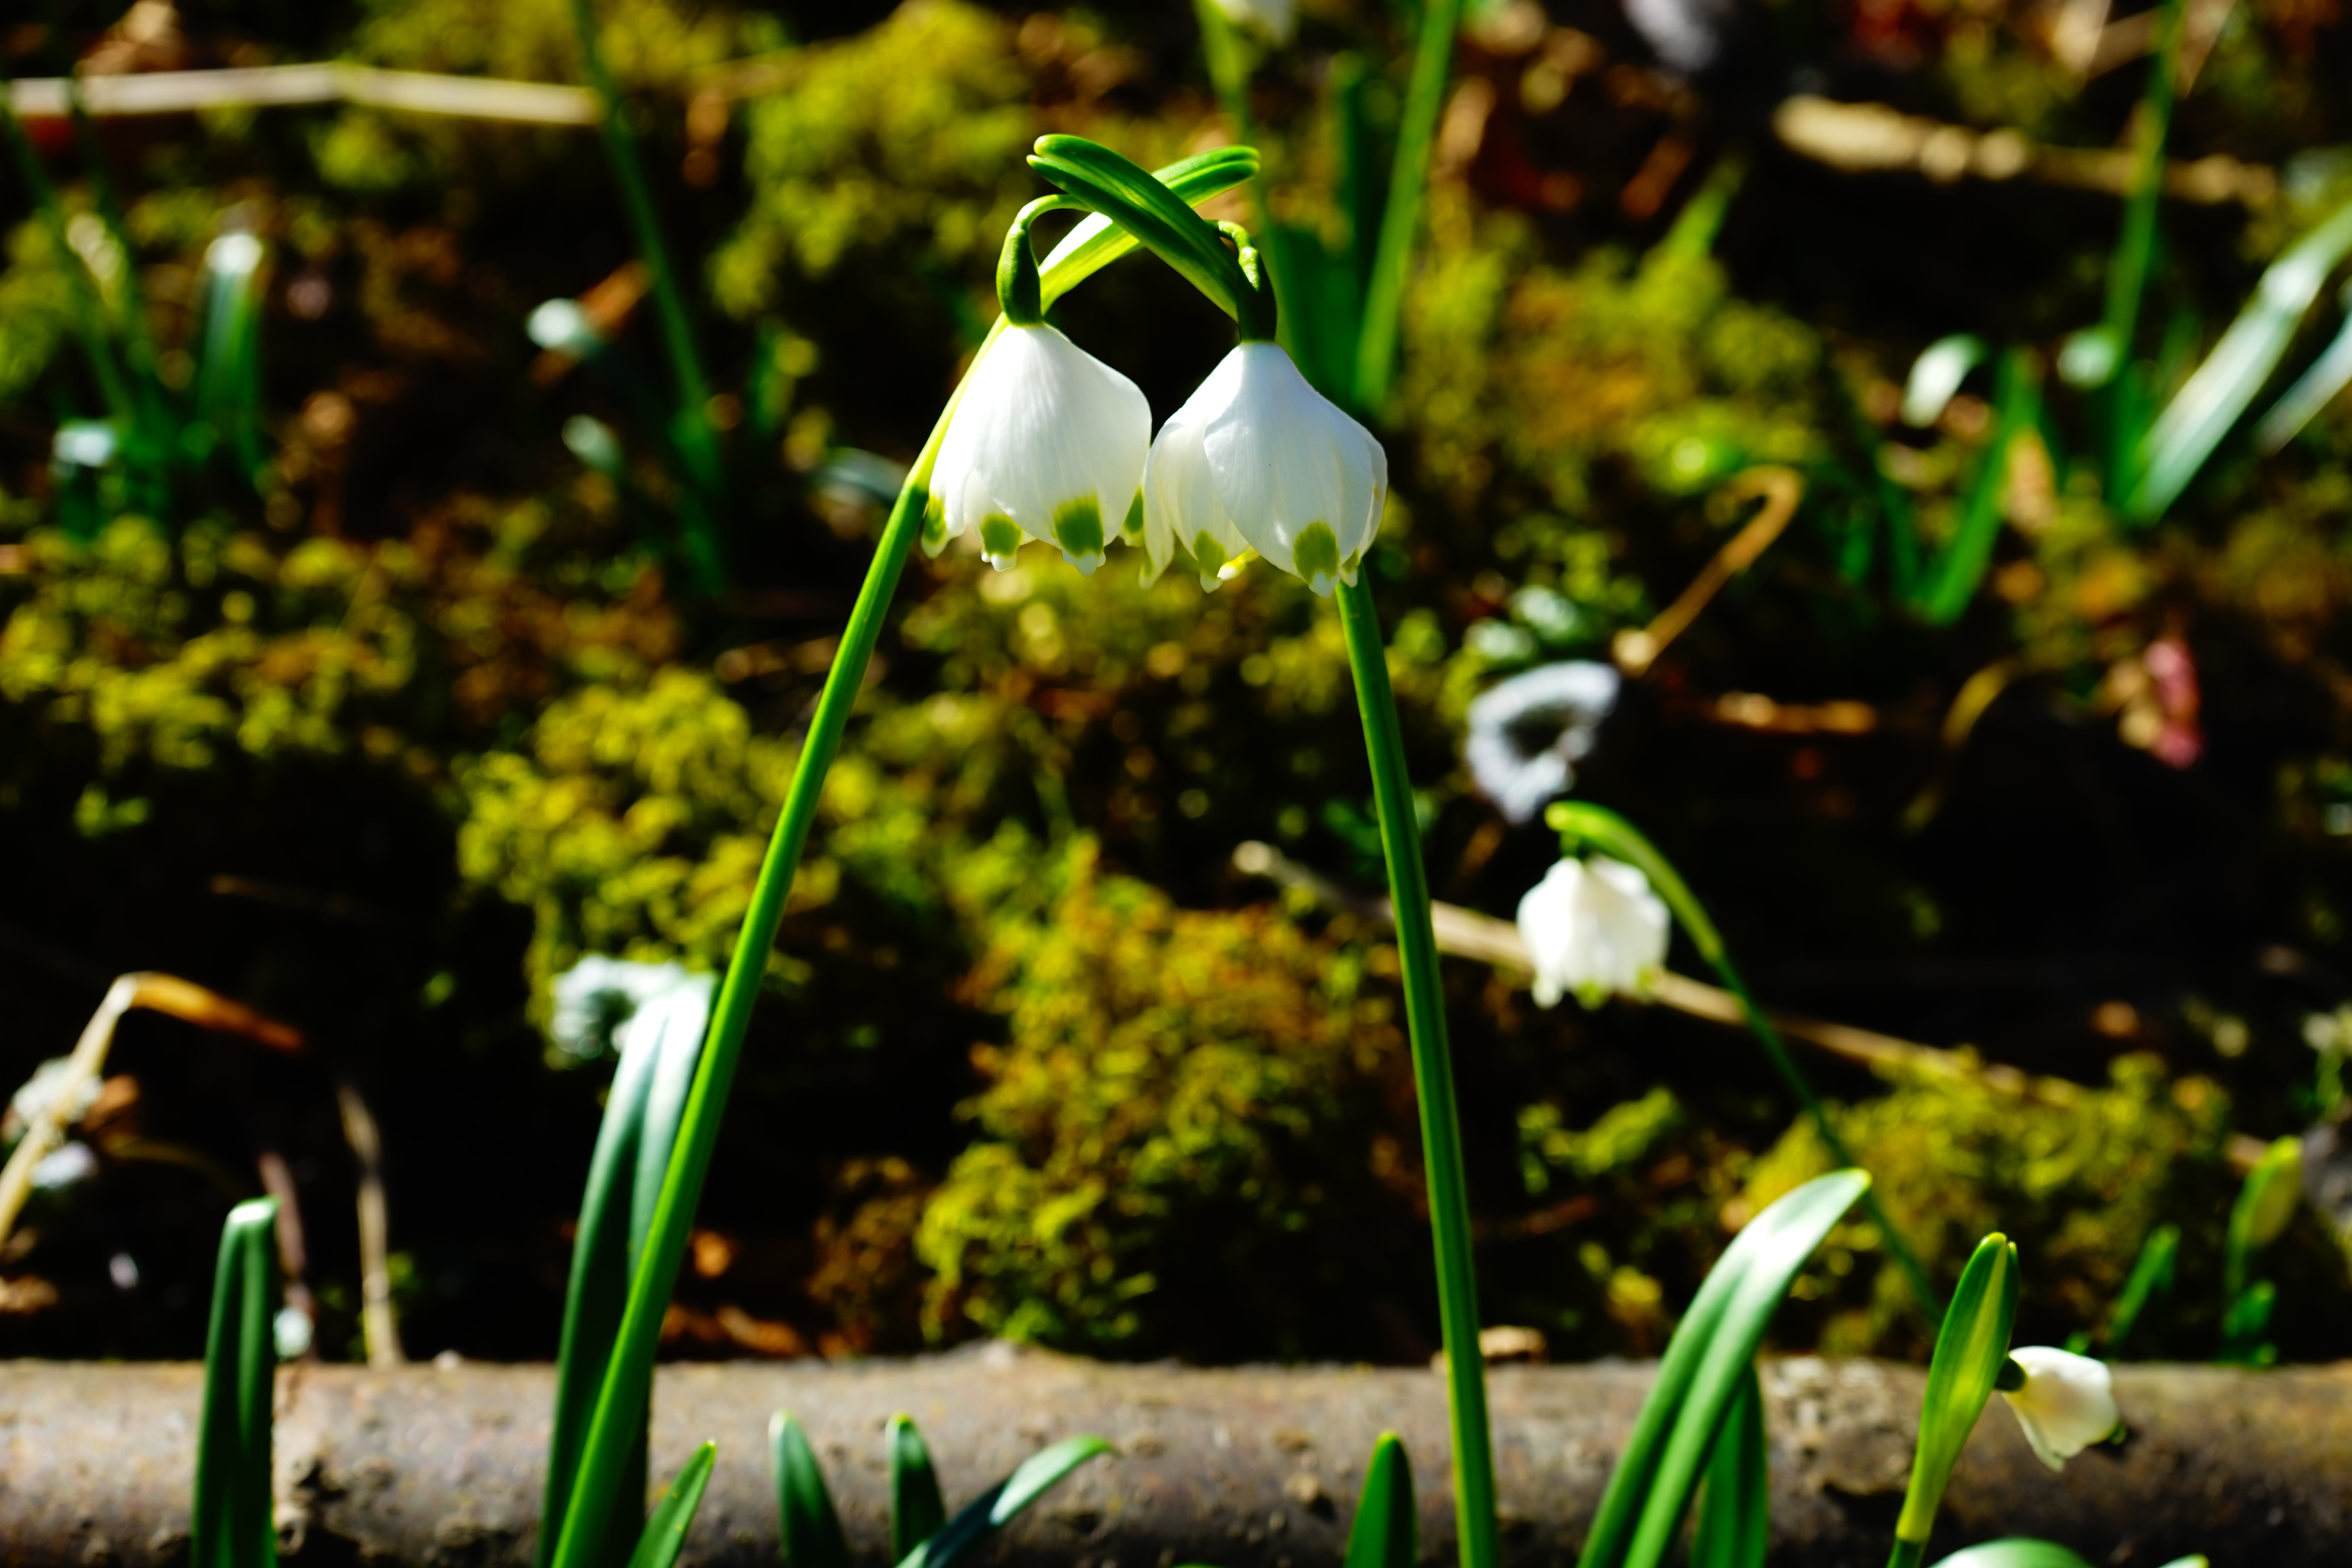
nature, forest, grass, blossom, light, plant, white, lawn, sunlight, leaf, flower, bloom, bell, idyllic, spring, green, jungle, botany, two, garden, together, flora, snowflake, stalk, beautiful, pair, spring flower, galanthus, forest flower, zwiebelpflanze, leucojum, amaryllidaceae, fruehlingsknotenblume, great snowdrops, spring knotenblume, maerzgloeckchen, leucojum vernum